Georgia State Panthers women's basketball

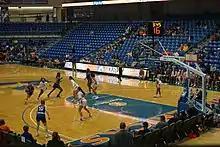
Georgia State in action at UT Arlington in 2020

Georgia State has been to the NCAA tournament three times. Their combined record is 0–3.